Aeroflot fleet

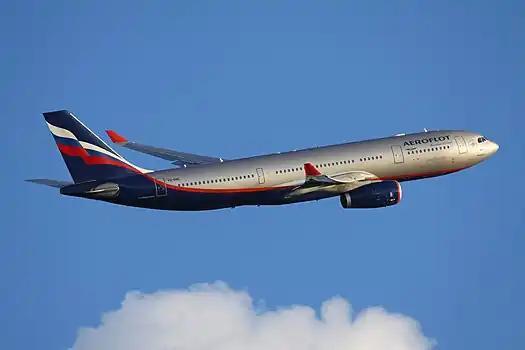
An Airbus A330-200 departing from Sheremetyevo Airport in 2011

In , Aeroflot signed a memorandum of understanding with Airbus for the acquisition of 22 Airbus A350 XWBs, and 10 Airbus A330-200s. The transaction for the A350 XWBs was formalised late that year in a deal worth billion. The handover of the first A350 XWB was due to take place in 2015. Delivery has been delayed by three years, with the first aircraft to enter the fleet in 2018. A contract for the acquisition of 22 Boeing 787 Dreamliners was signed in , reportedly consisting of Boeing 787-8s with deliveries starting in 2014; in the same year, Boeing officially announced that Aeroflot placed an order for these aircraft in a deal worth billion. The Airbus A330 order was split into five A330-200s and five A330-300s, scheduled to arrive on an operating lease starting in late 2008. The first Airbus A330 entered the fleet in late 2008; it was an A330-200 and was initially put into service on the Moscow–St. Petersburg route for testing purposes. Despite the A330s having been initially aimed at providing interim capacity ahead of the arrival of both the Airbus A350s and the Boeing 787s the company had previously ordered, the type has been gradually incorporated into the fleet on a long-term basis. During the 2015 Paris Air Show, Aeroflot cancelled the Dreamliner order.